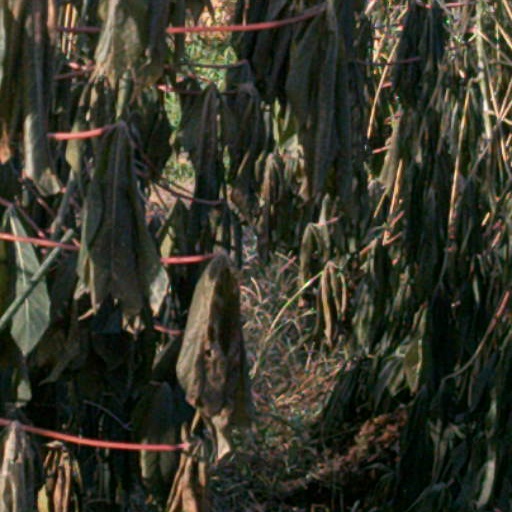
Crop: cassava